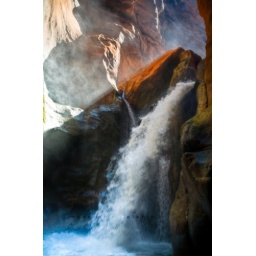
beautiful waterfall in colorful canyon of wadi mujib, Jordan